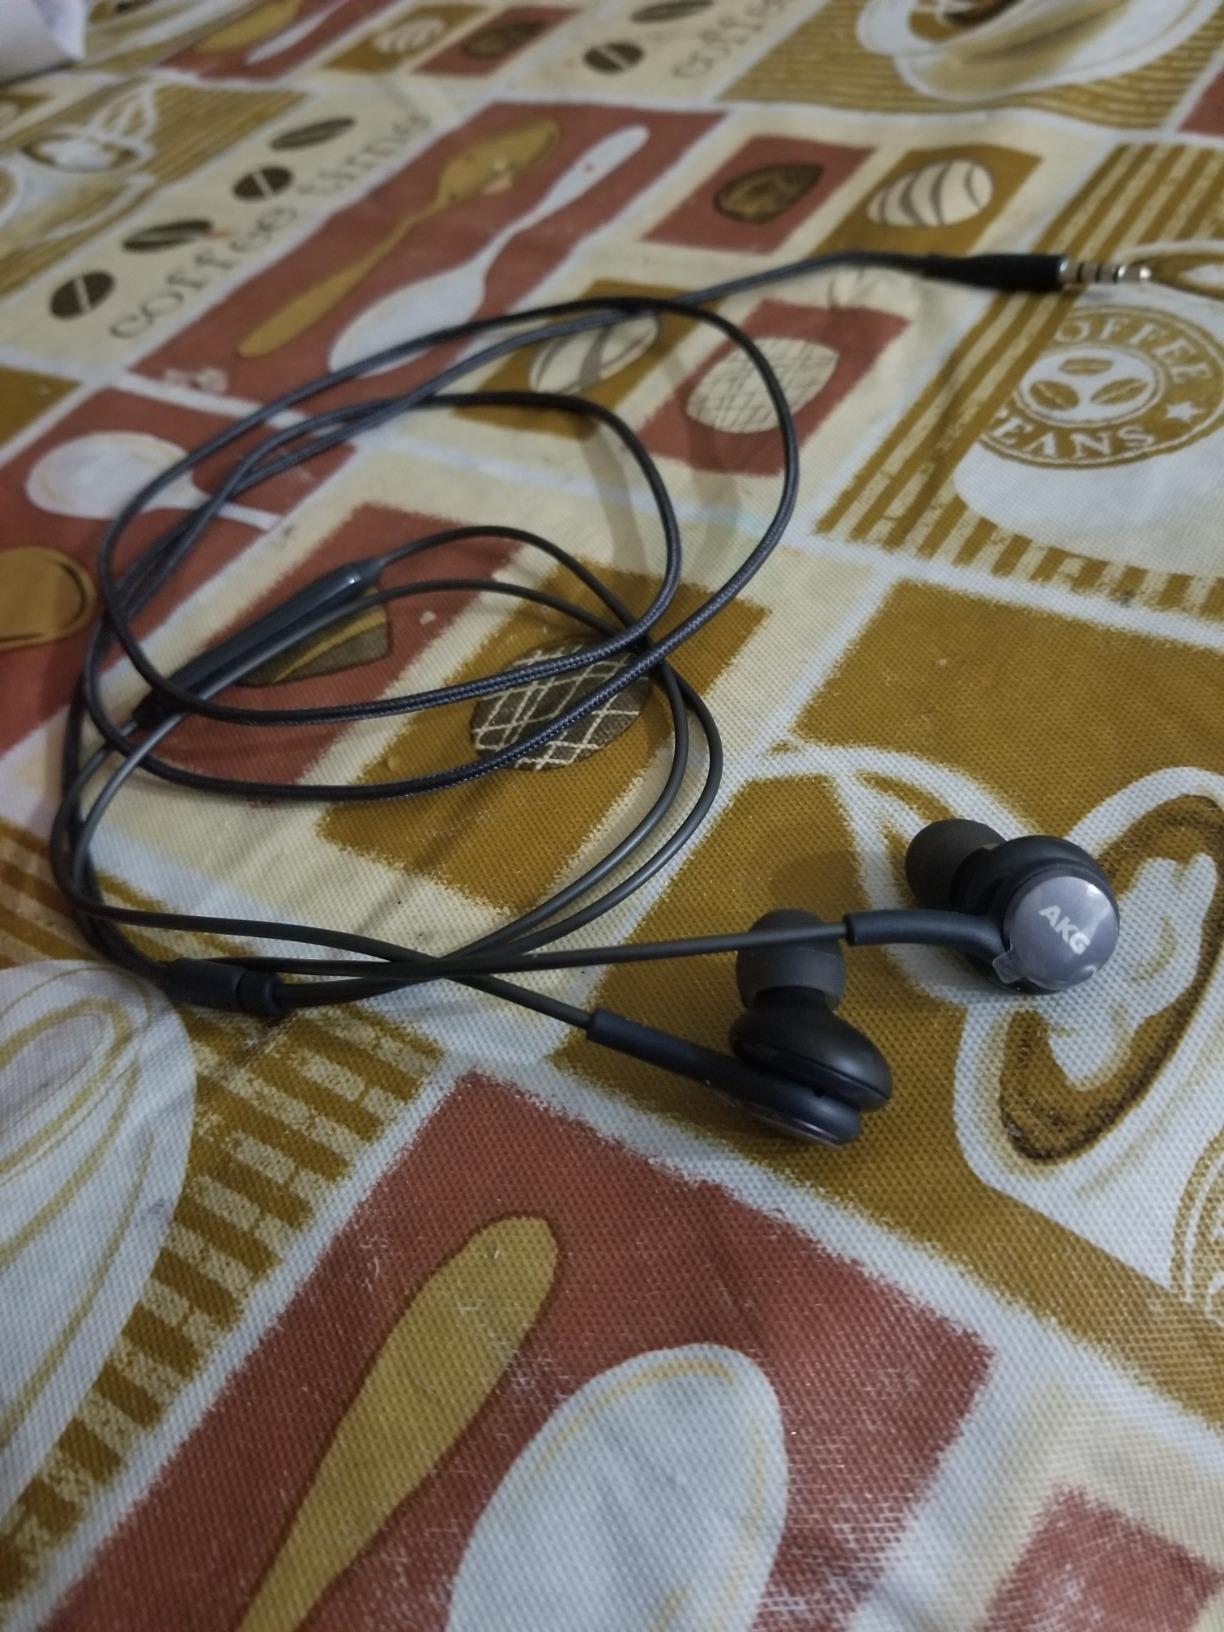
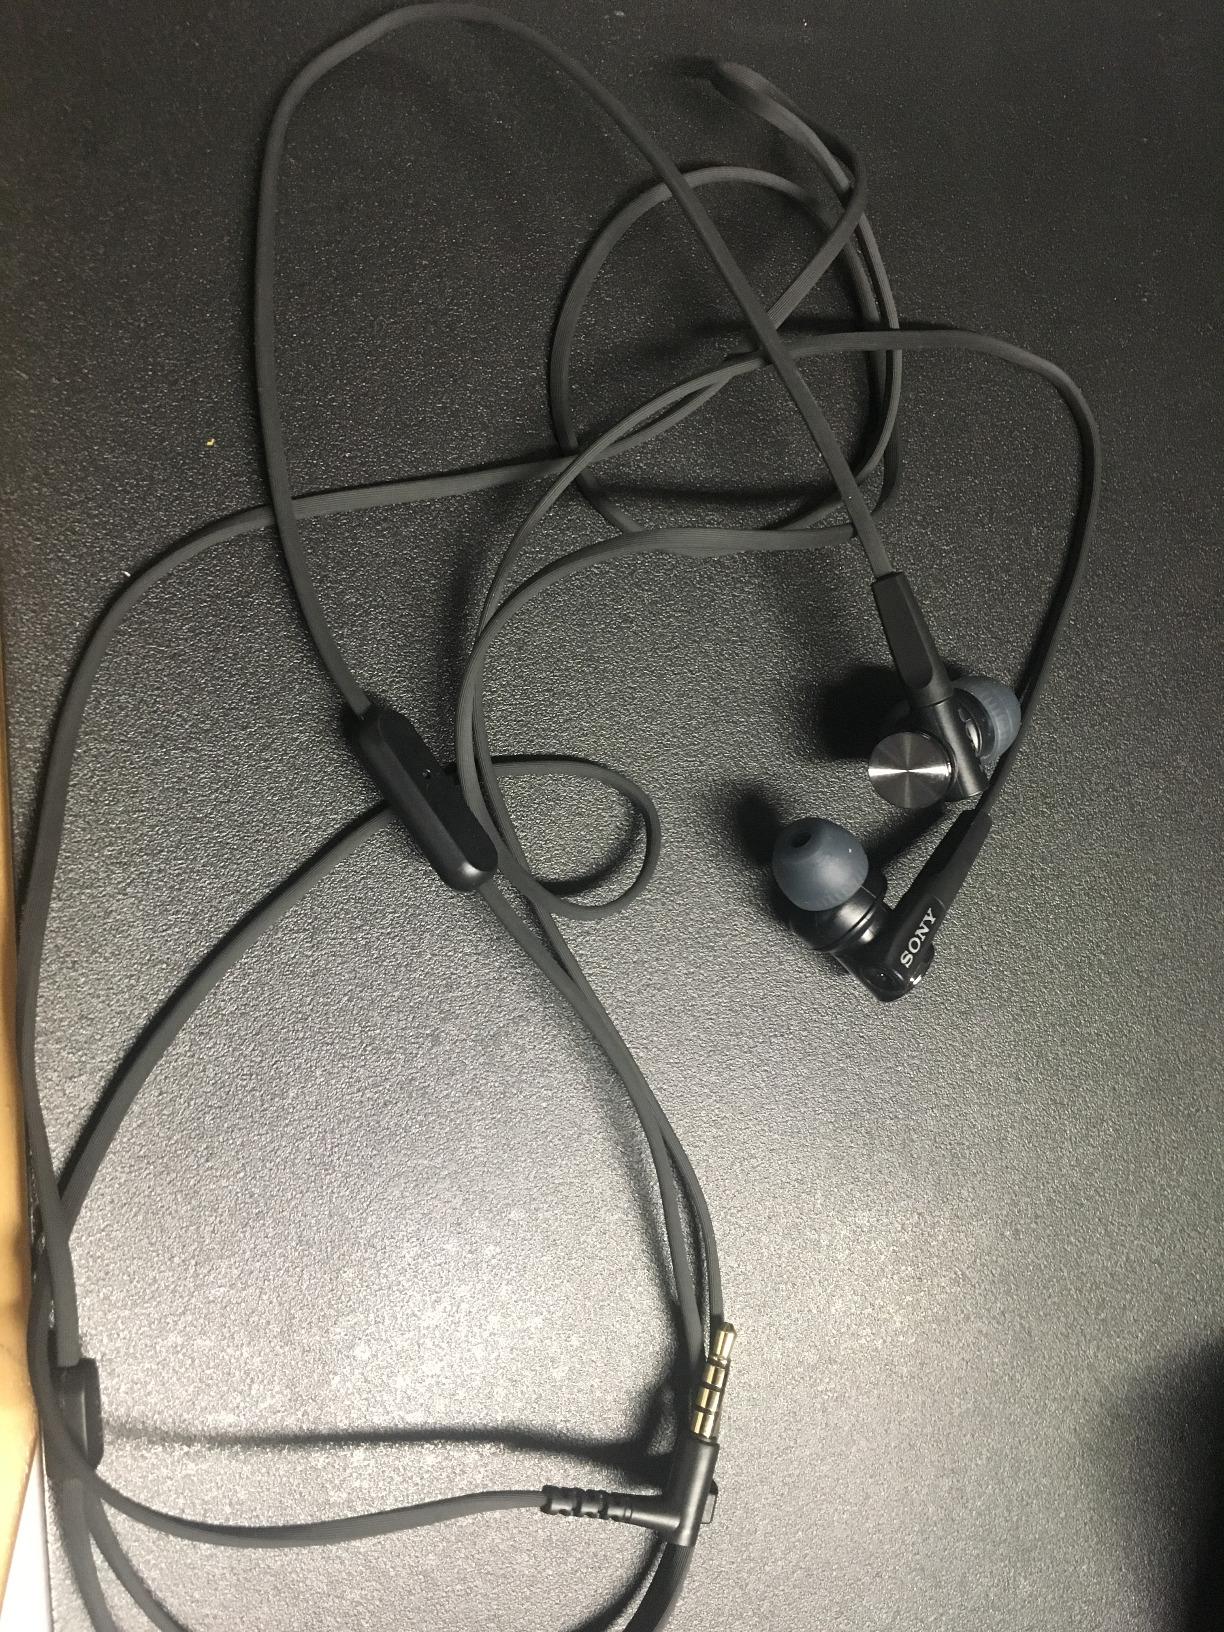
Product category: headphones
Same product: no